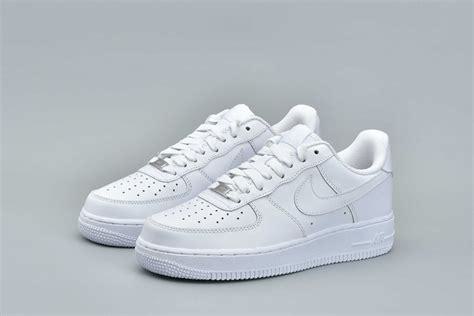
Brand: Nike
Model: 1